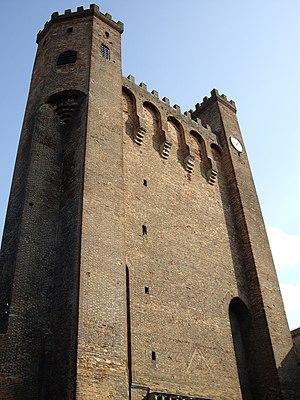
Église Notre-Dame-du-Camp de Pamiers (Ariège, France).
Pamiers est une commune française située dans le département de l'Ariège, en région Occitanie.